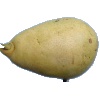
Label: Pear 2